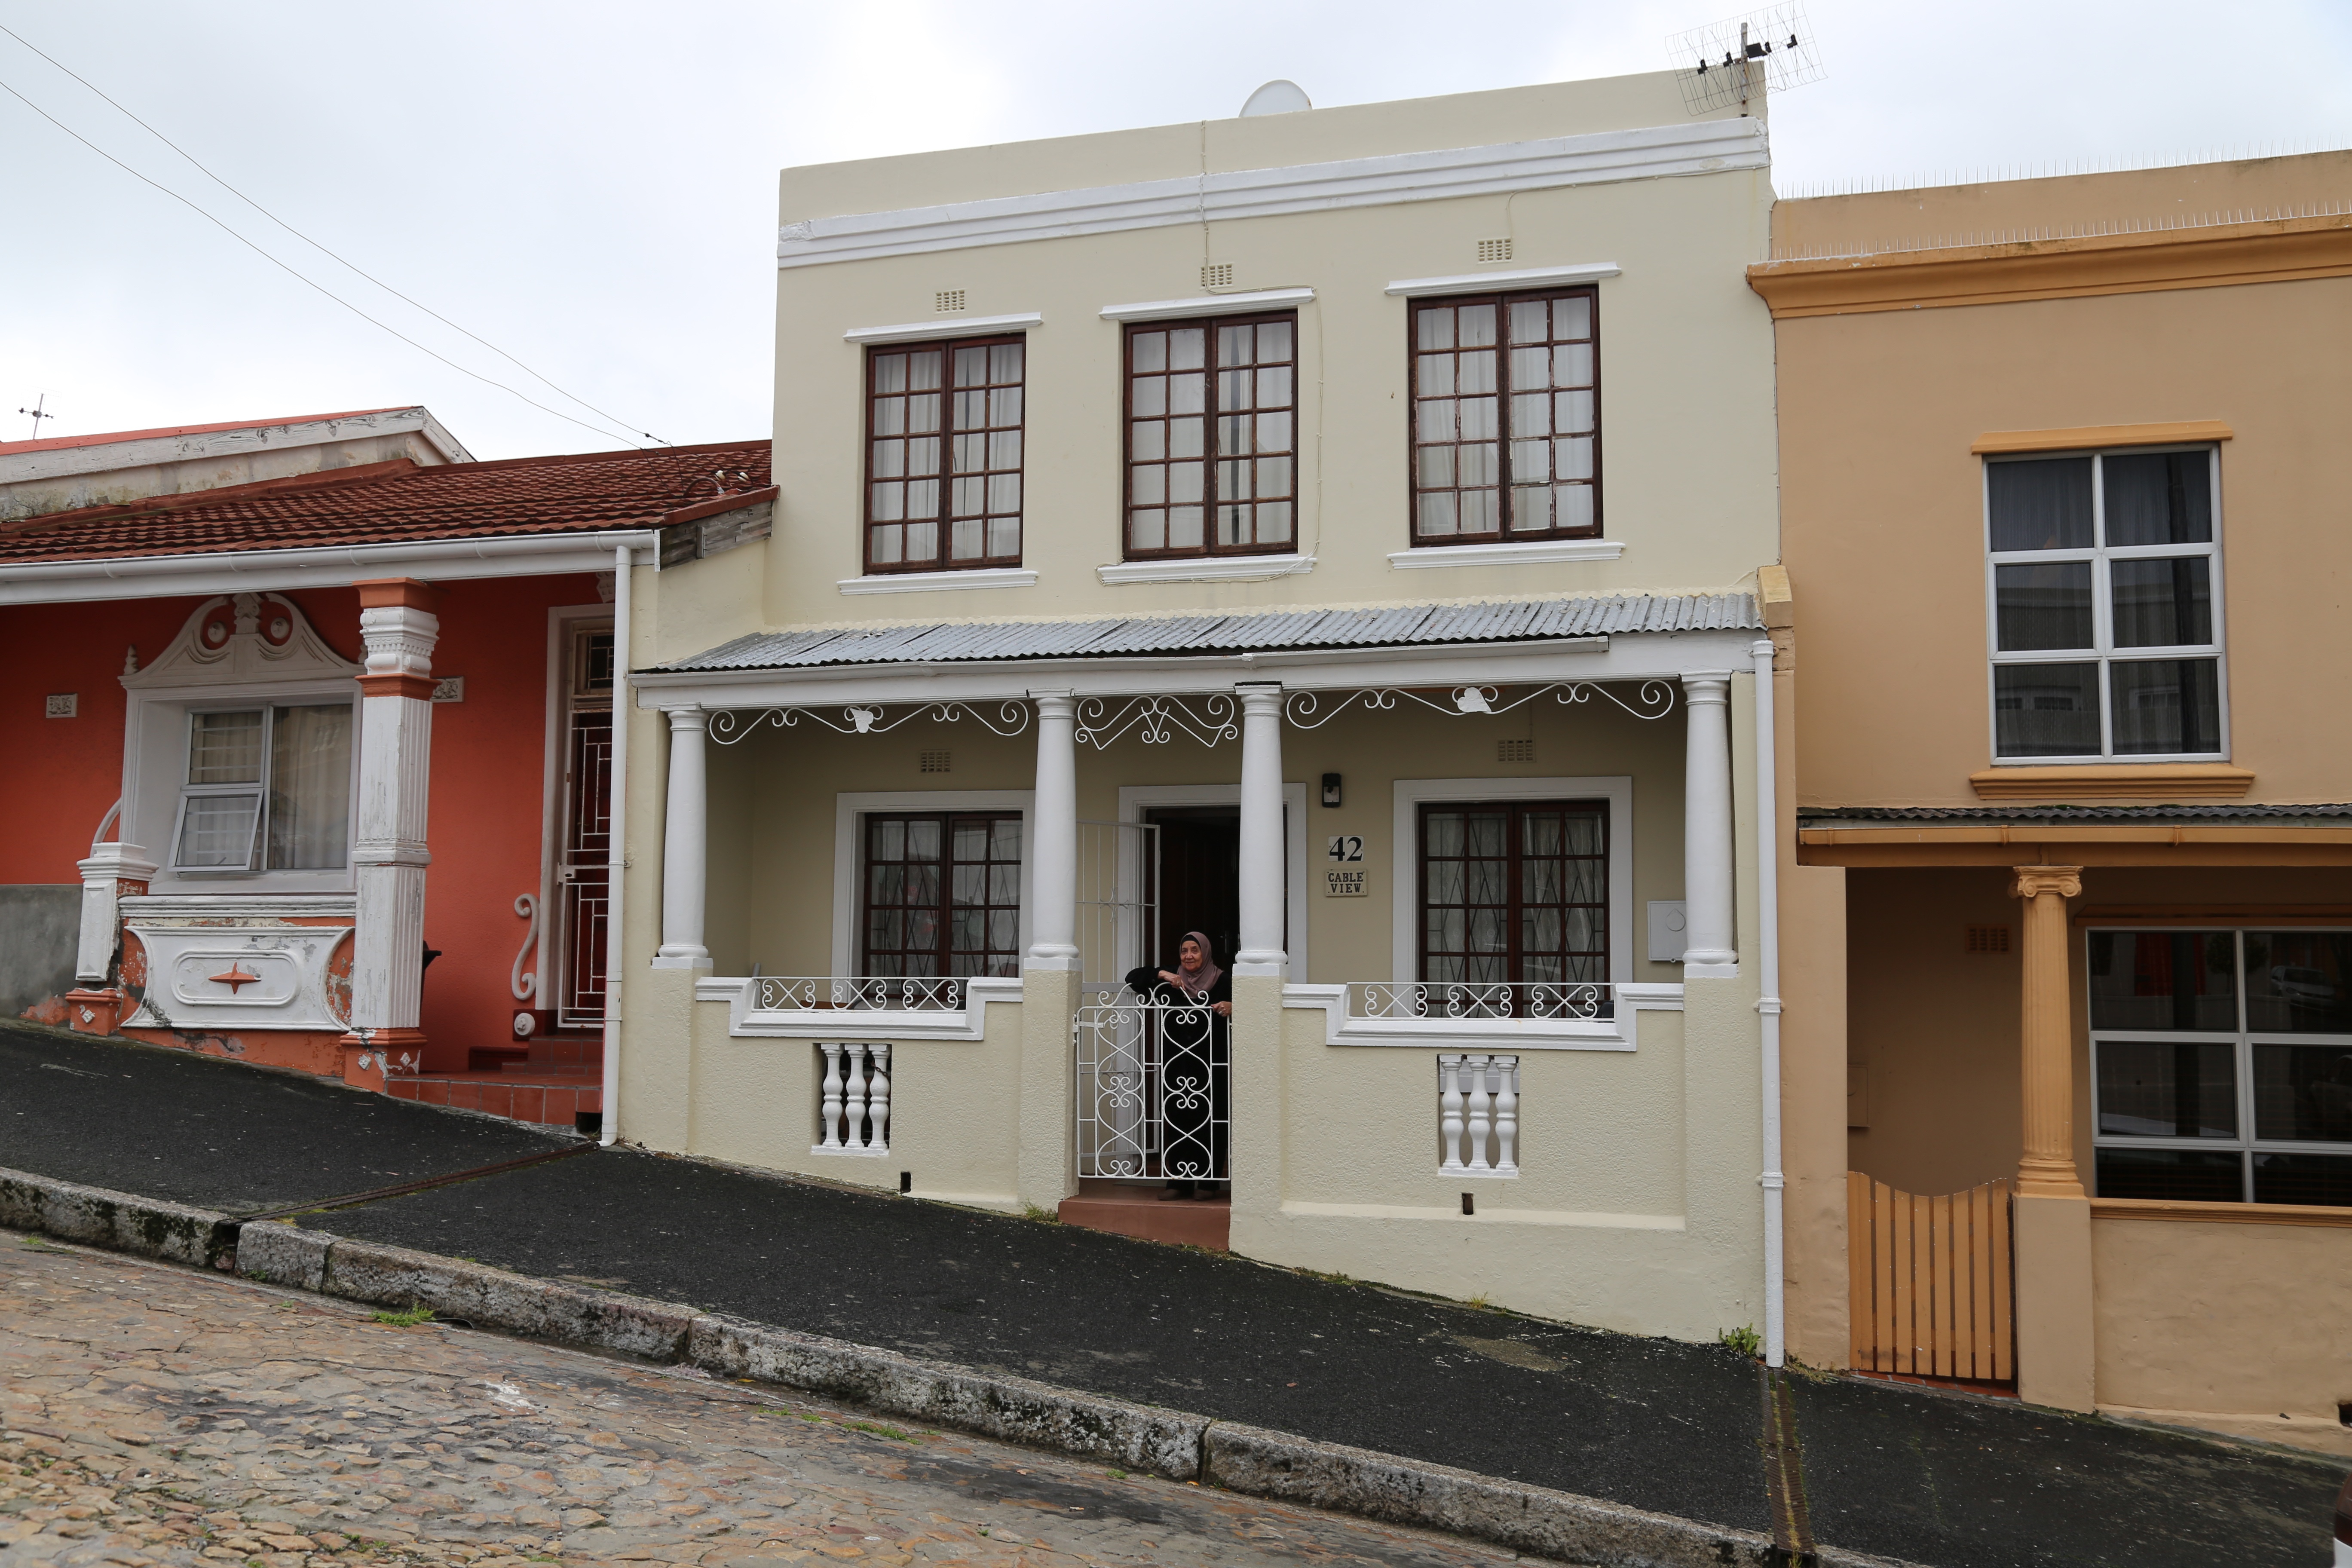
architecture, house, window, building, home, facade, property, estate, neighbourhood, cape town, residential area, s africa, bo kaap